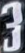
Number: 3